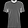
Label: T - shirt / top